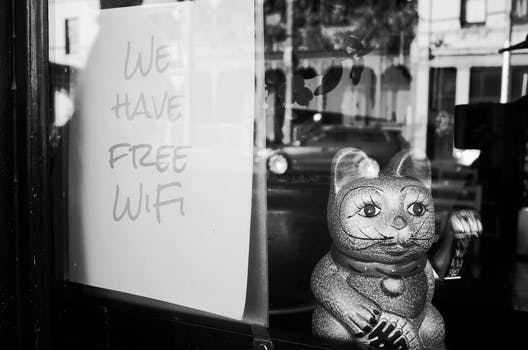
Label: No Watermark